Kelli Barrett

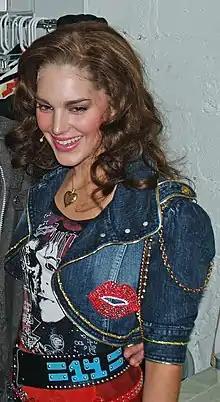
Kelli Barrett in 2008

Kelli Barrett was raised by a single mother in Virginia Beach, Virginia. As a child, she showed interest in acting after seeing "Merrily We Roll Along" on stage. She sang all the time with her mother stating "She’ll either be a lawyer or an actress because [she] loved to argue." Barrett attended the Governor's School for the Arts before attending University of the Arts in Philadelphia.